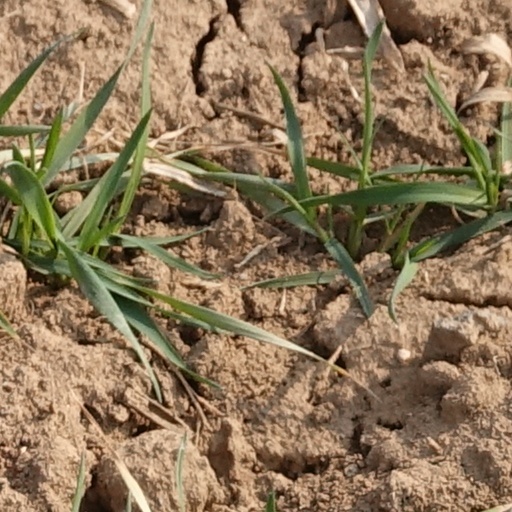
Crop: wheat